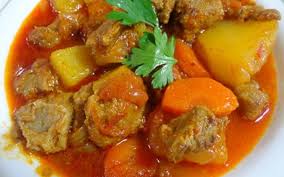
Yemek: et_sote